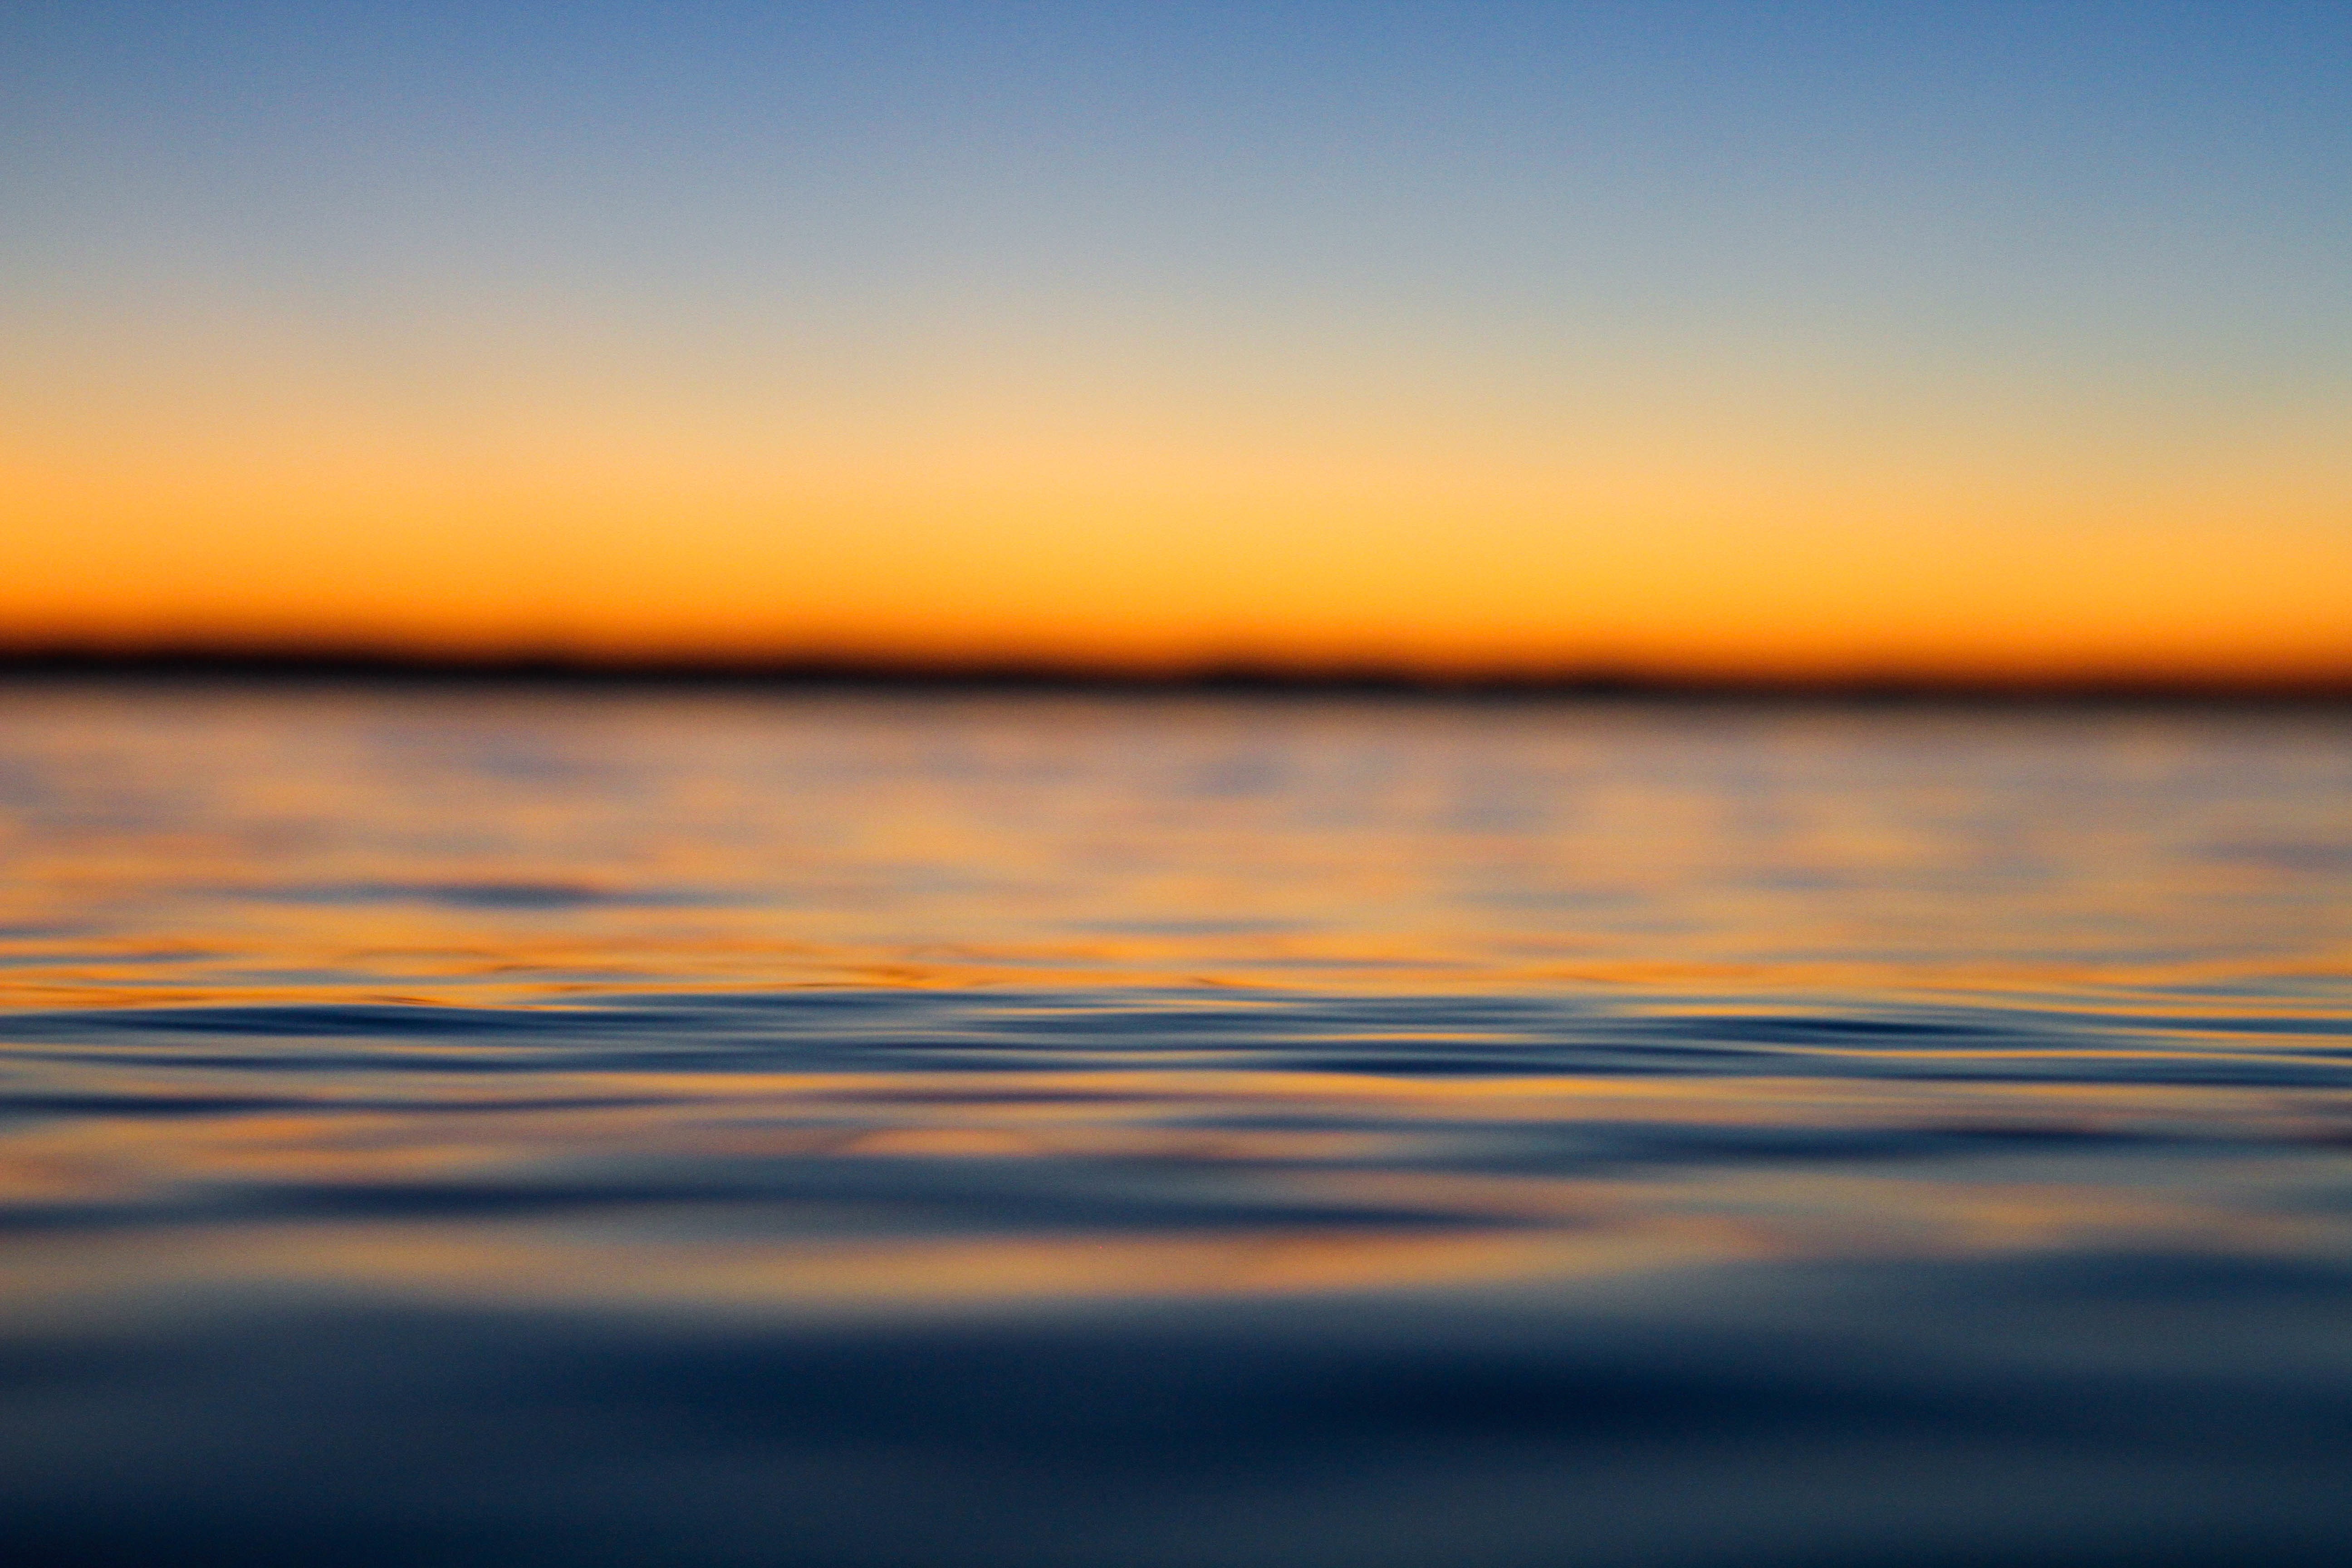
beach, sea, coast, water, ocean, horizon, cloud, sky, sunrise, sunset, sunlight, morning, shore, wave, lake, dawn, atmosphere, dusk, evening, reflection, colorful, afterglow, wind wave